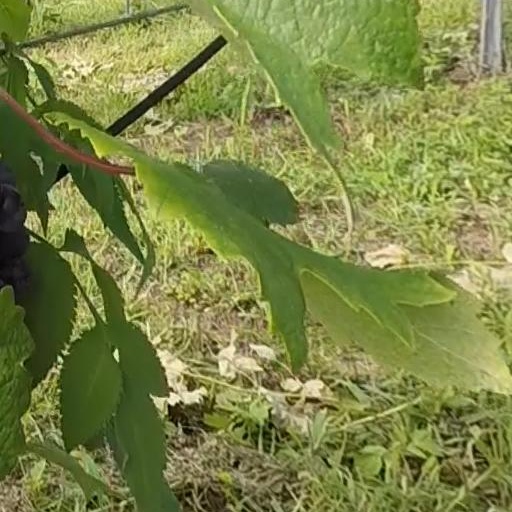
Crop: grape